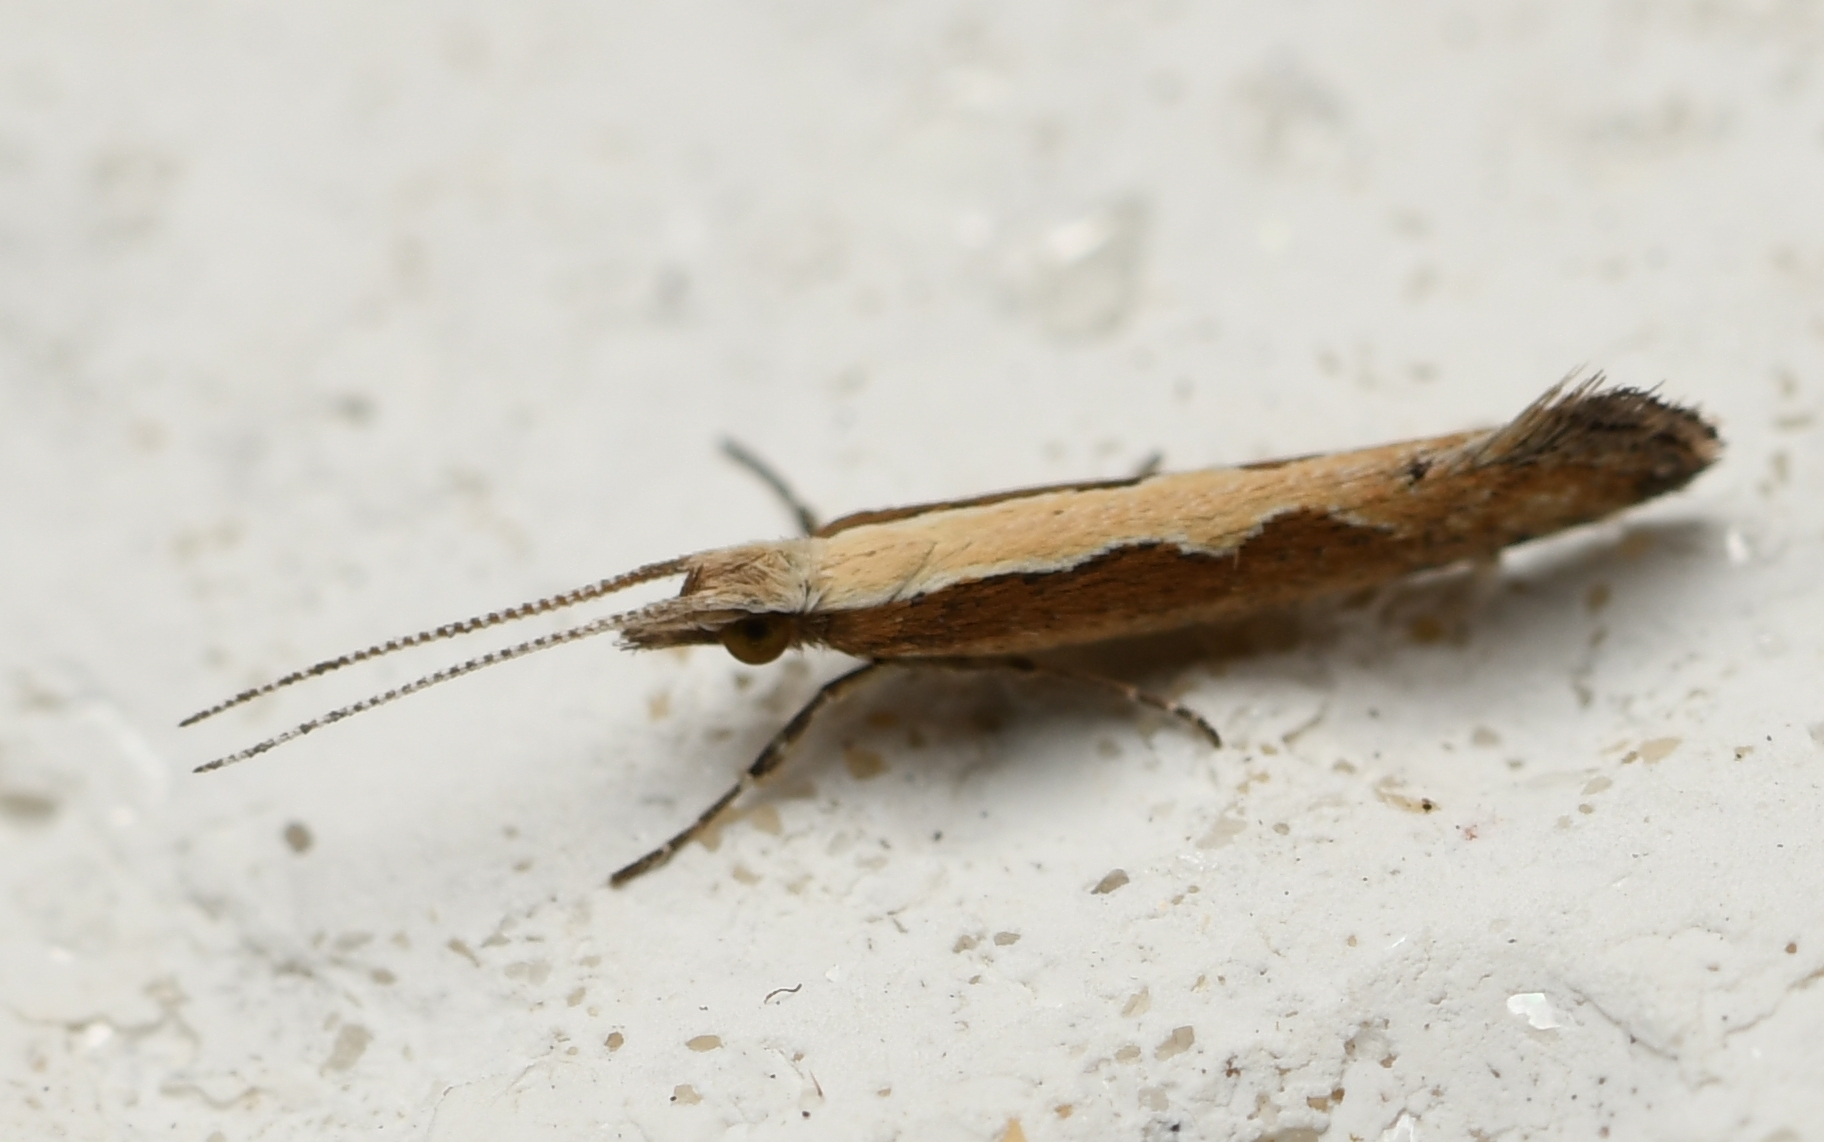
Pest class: diamondback_moth